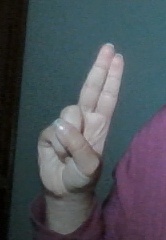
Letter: taa